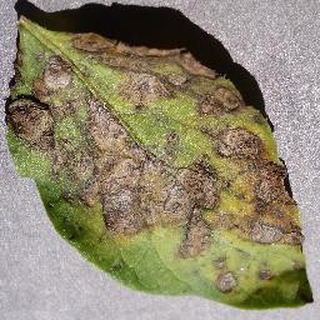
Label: potato_early_blight